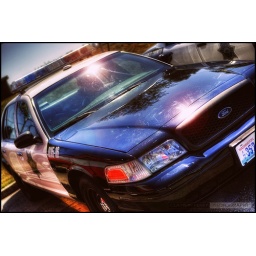
An Everett County USA Sheriff car spotted in Richmond BC Canada.